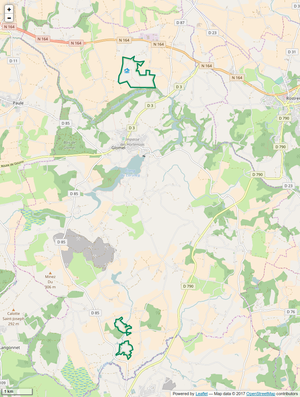
Périmètre de la RNR des Landes et marais de Glomel.
La réserve naturelle régionale des landes et marais de Glomel est une réserve naturelle régionale située en Bretagne. Classée en 2008, elle occupe une surface de 108 hectares et protège des groupements de landes humides et tourbeuses.